São Filipe, Cape Verde

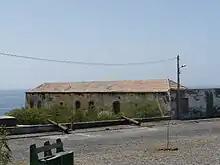
Fortress "Fortim Carlota"

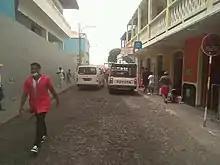
A typical street in São Filipe

The city has its stadiums – the Estadio 5 de Julho which is used for football (soccer) and a multisport complex named Simão Mendes used for basketball and volleyball games.